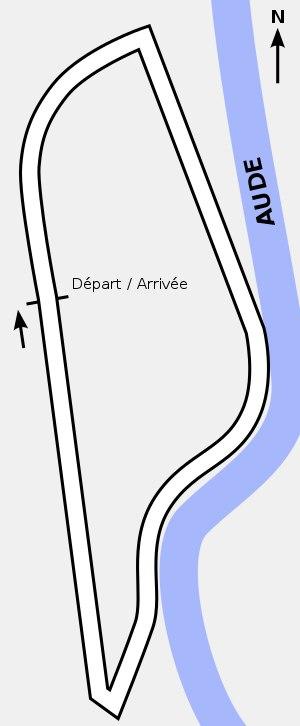
Le Critérium Cycliste International de Quillan est une épreuve cycliste inscrite au calendrier des courses d'après Tour de France de la Fédération française de cyclisme en tant que critérium professionnel hors catégorie. Le critérium, doyen des critériums français, se court traditionnellement le 15 août, la première édition ayant eu lieu en 1938. L'épreuve fut interrompue de 1940 à 1945, pendant la Seconde Guerre mondiale.